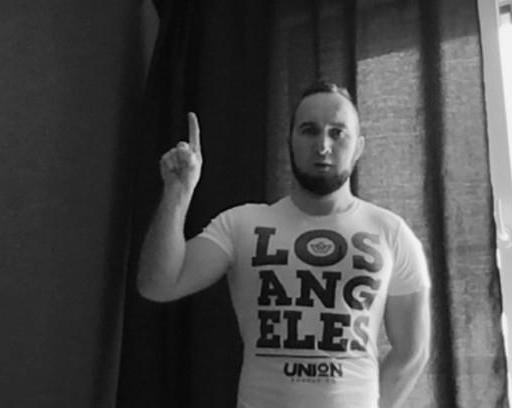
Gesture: one